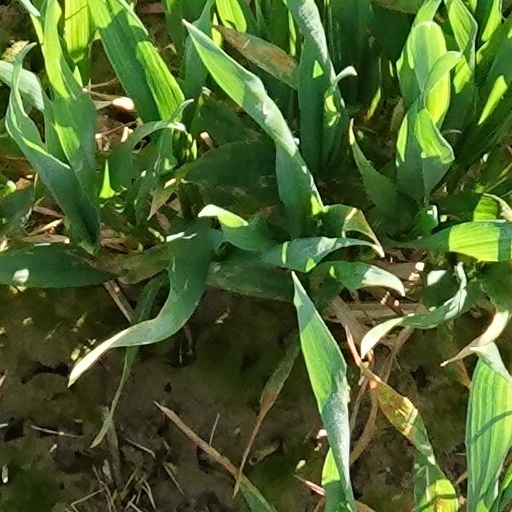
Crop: wheat